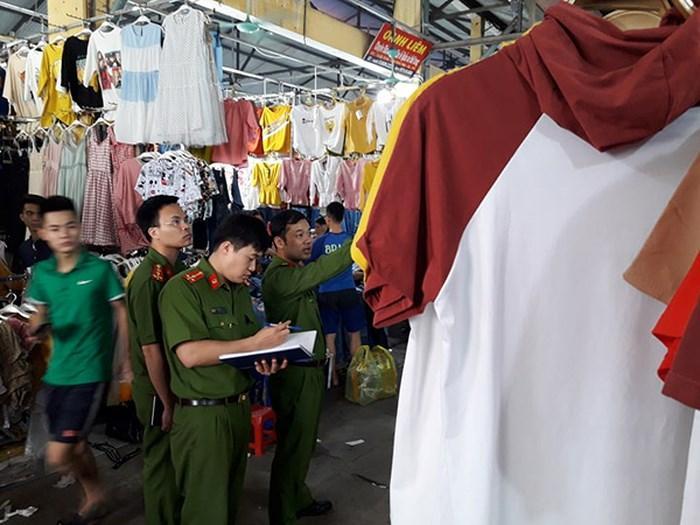
có những đồng chí cảnh sát đang đứng ở trong khu chợ